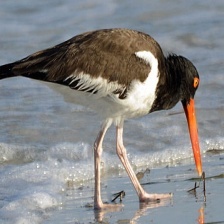
Species: OYSTER CATCHER
Scientific name: HAEMATOPUS
ImageNet parent category: oystercatcher